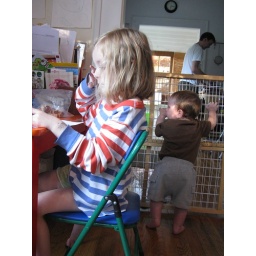
Sophie working at her table, Henry standing up holding something, Ben in the kitchen (me taking pictures).